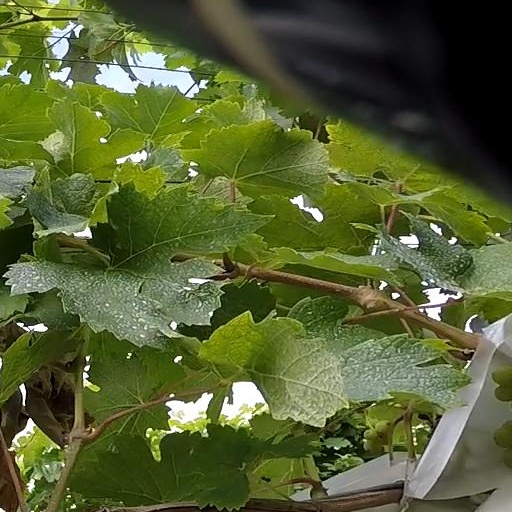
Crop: grape